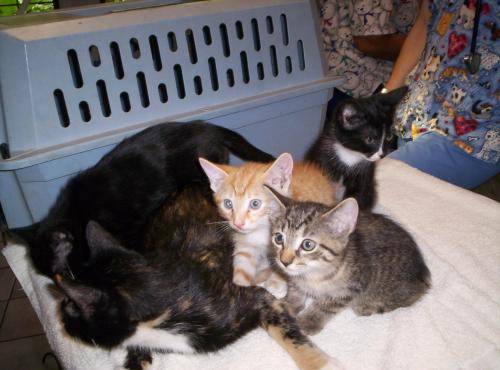
Label: cat